Los Pinos Formation

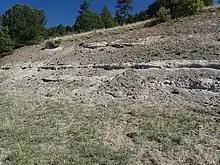
Road cut exposing Cordito Member

The Los Pinos Formation is divided into two penecontemporaneous members. The "Esquibel Member" is a detrital apron of volcanic clasts, mostly intermediate in composition, eroded mostly from the San Juan volcanic field to the north. It thins to the south, where it underlies the Cordito Member. The "Cordito Member", composed mostly of rhyolitic clasts, was eroded from source areas to the east, such the Latir volcanic field and possibly another center buried beneath basalt flows of the Servilleta Formation in the Rio Grande rift. It is present only in the southern Tusas Mountains. The Abiquiu Formation may correlate with the Cordito Member.